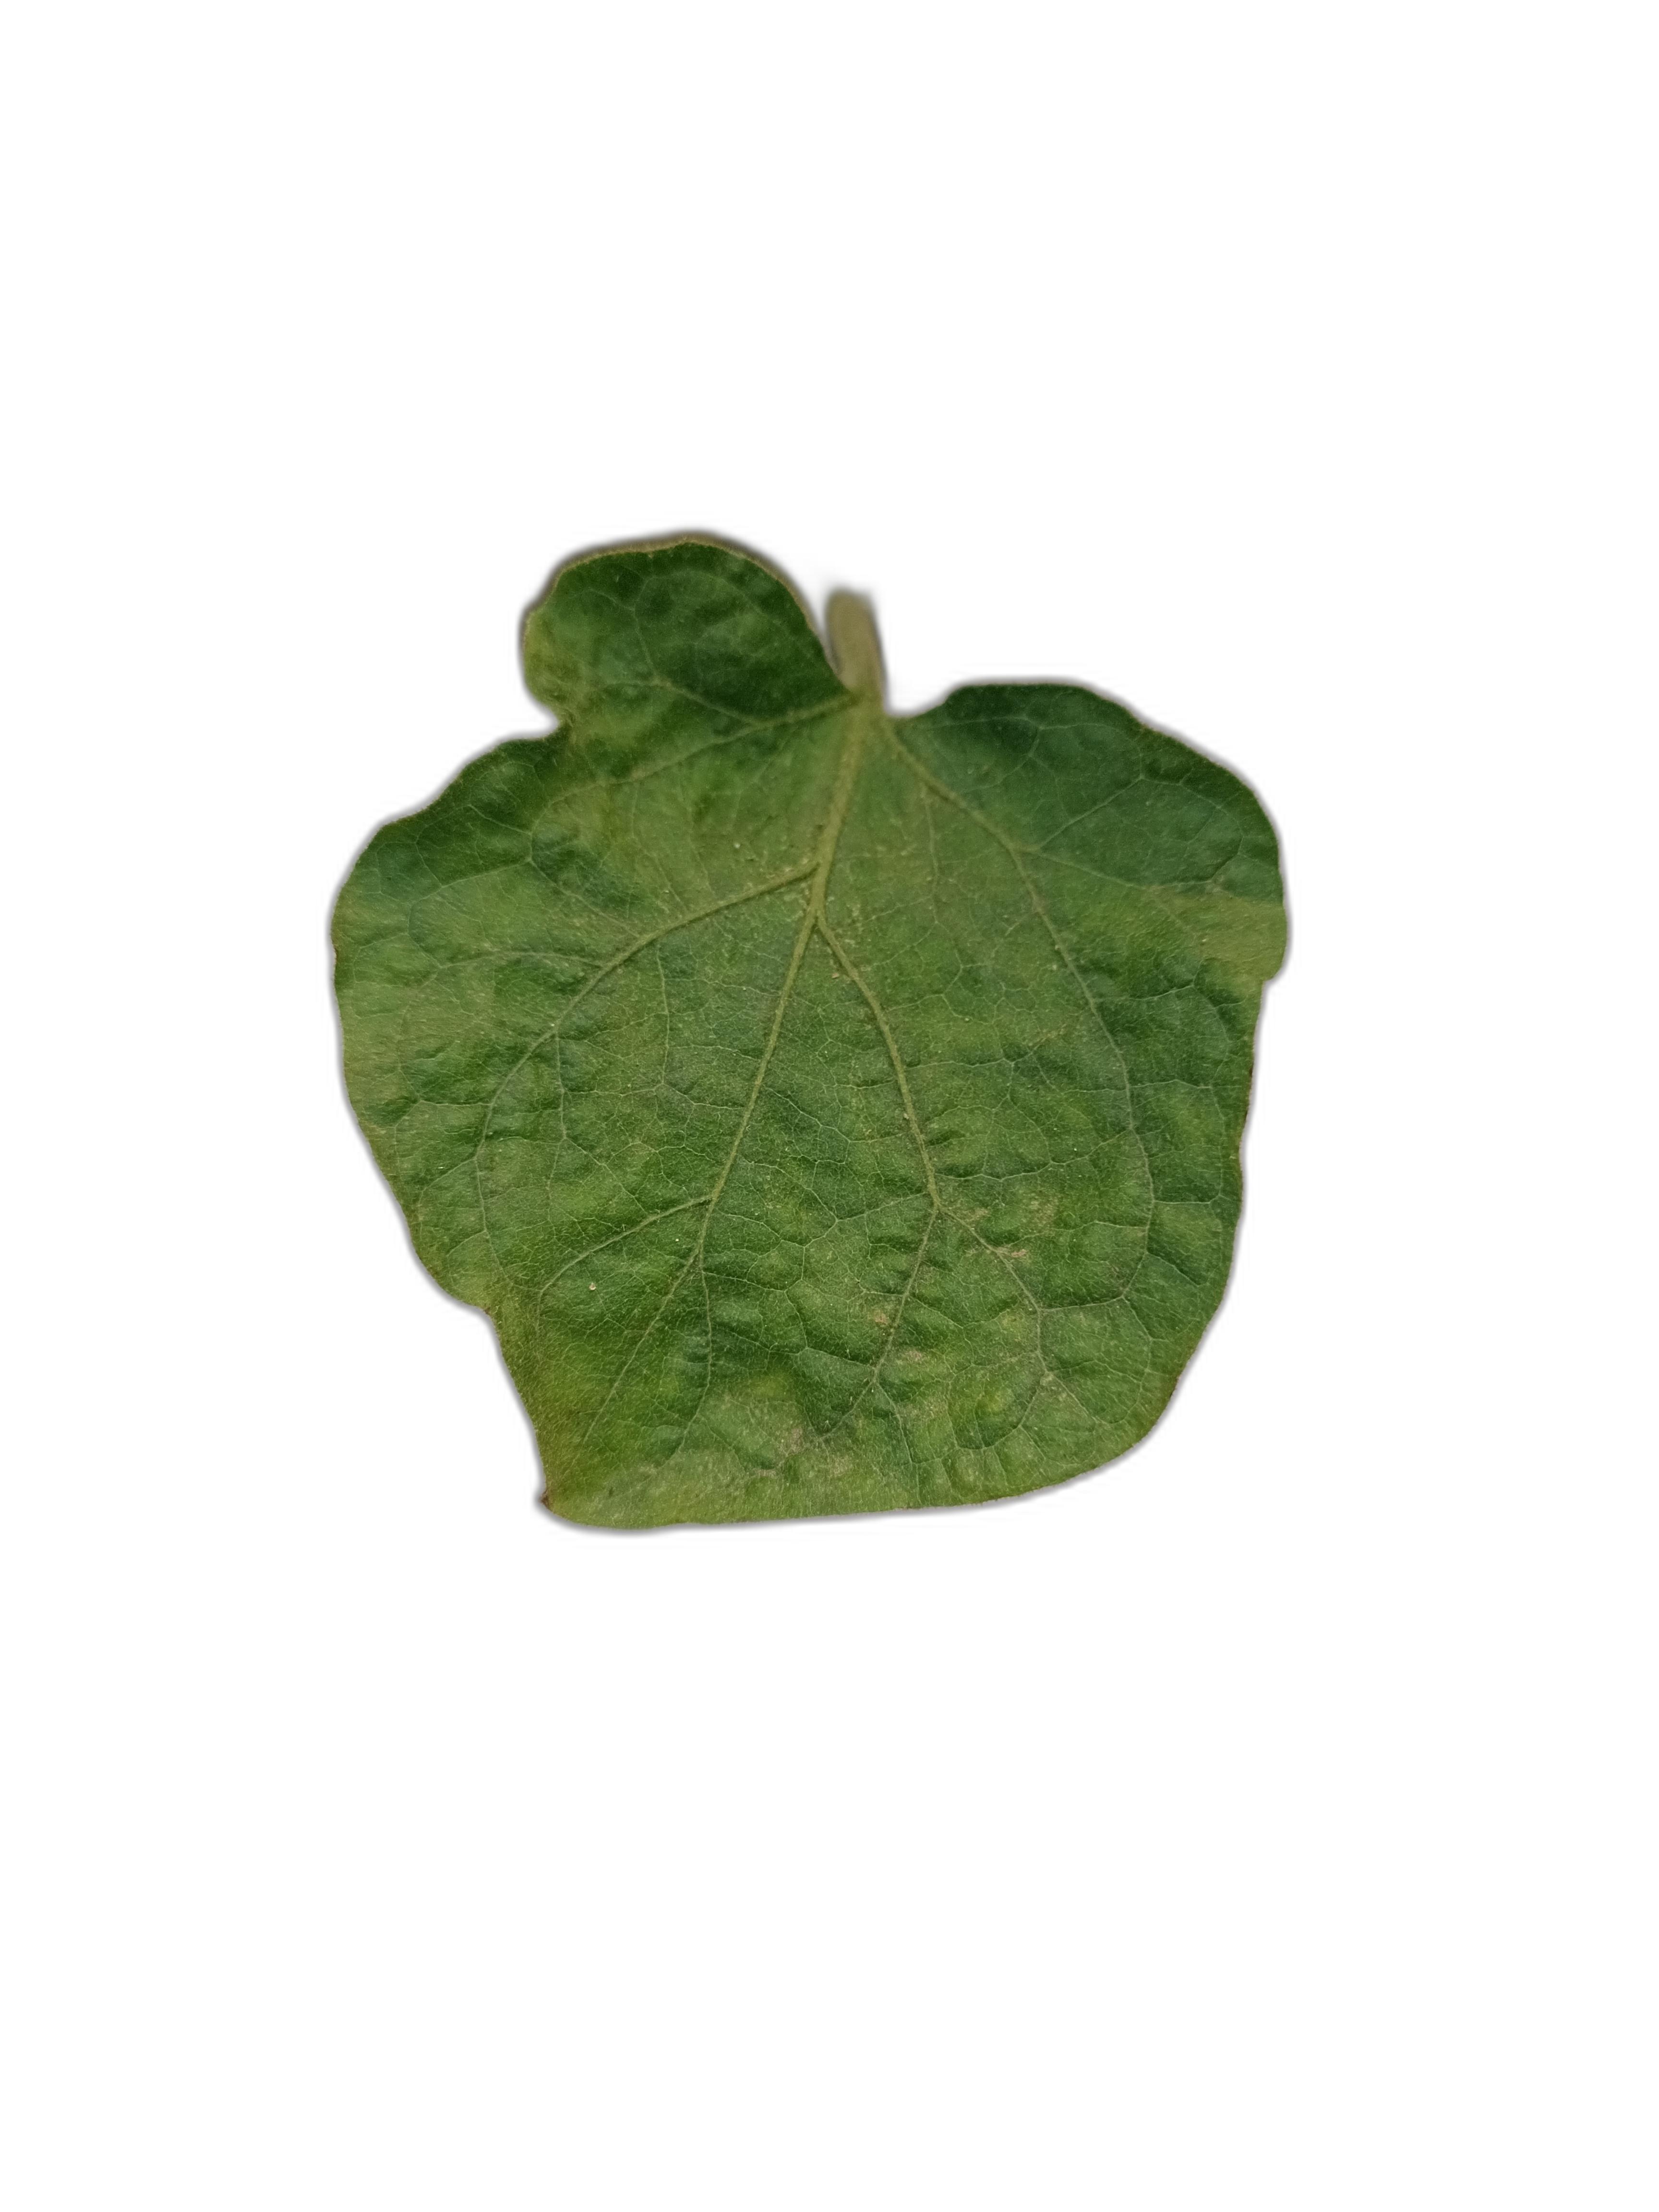
Label: Healthy Leaf